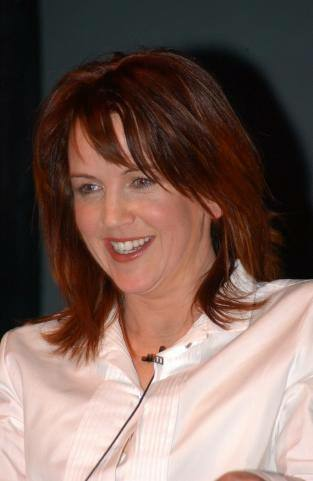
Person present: Yes